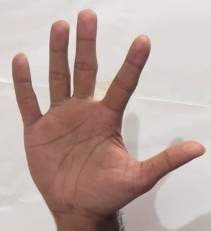
ASL sign: 5